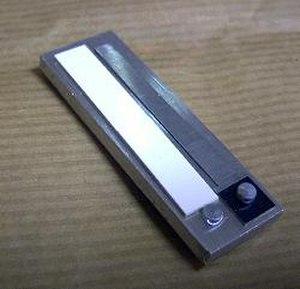
Plaquette d'accordéon
L'accordéon est un instrument de musique à vent de la famille des bois. Le nom d'accordéon regroupe une famille d'instruments à clavier, polyphonique, utilisant des anches libres excitées par un vent variable fourni par le soufflet actionné par le musicien. Ces différents instruments peuvent être de factures très différentes.
En organologie, un instrument à anche libre est un instrument à vent, de la famille des bois, utilisant une anche libre, c'est-à-dire qu'elle peut se déplacer librement de part et d'autre de sa position de repos. Le déplacement de la colonne d'air pour mettre cette anche en vibration peut être :
L'accordéon diatonique est un instrument de musique à clavier, utilisant des anches libres, excitées par un vent variable fourni par le soufflet actionné par le musicien. Il désigne les différentes variantes d’accordéon bi-sonore organisées selon une ou plusieurs gammes diatoniques, même s'il existe des accordéons diatoniques qui ne sont pas bi-sonores comme l'accordéon diatonique russe.